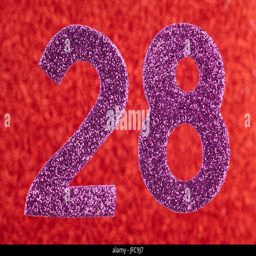
number purple color over a red background .